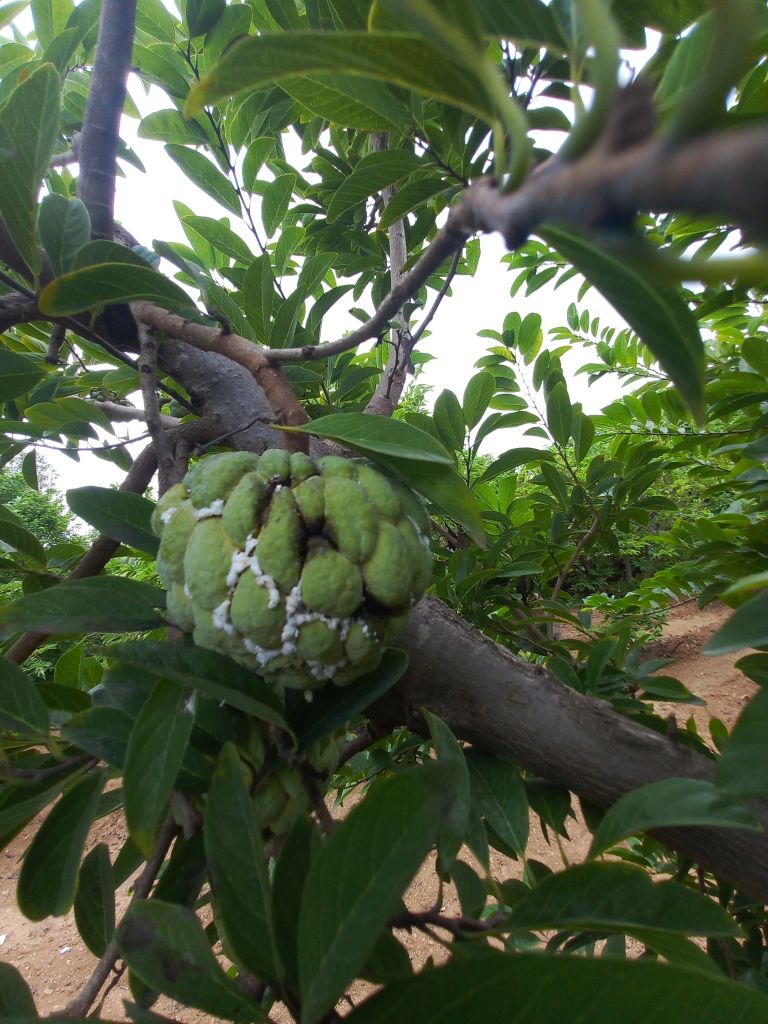
Disease label: Athracnose